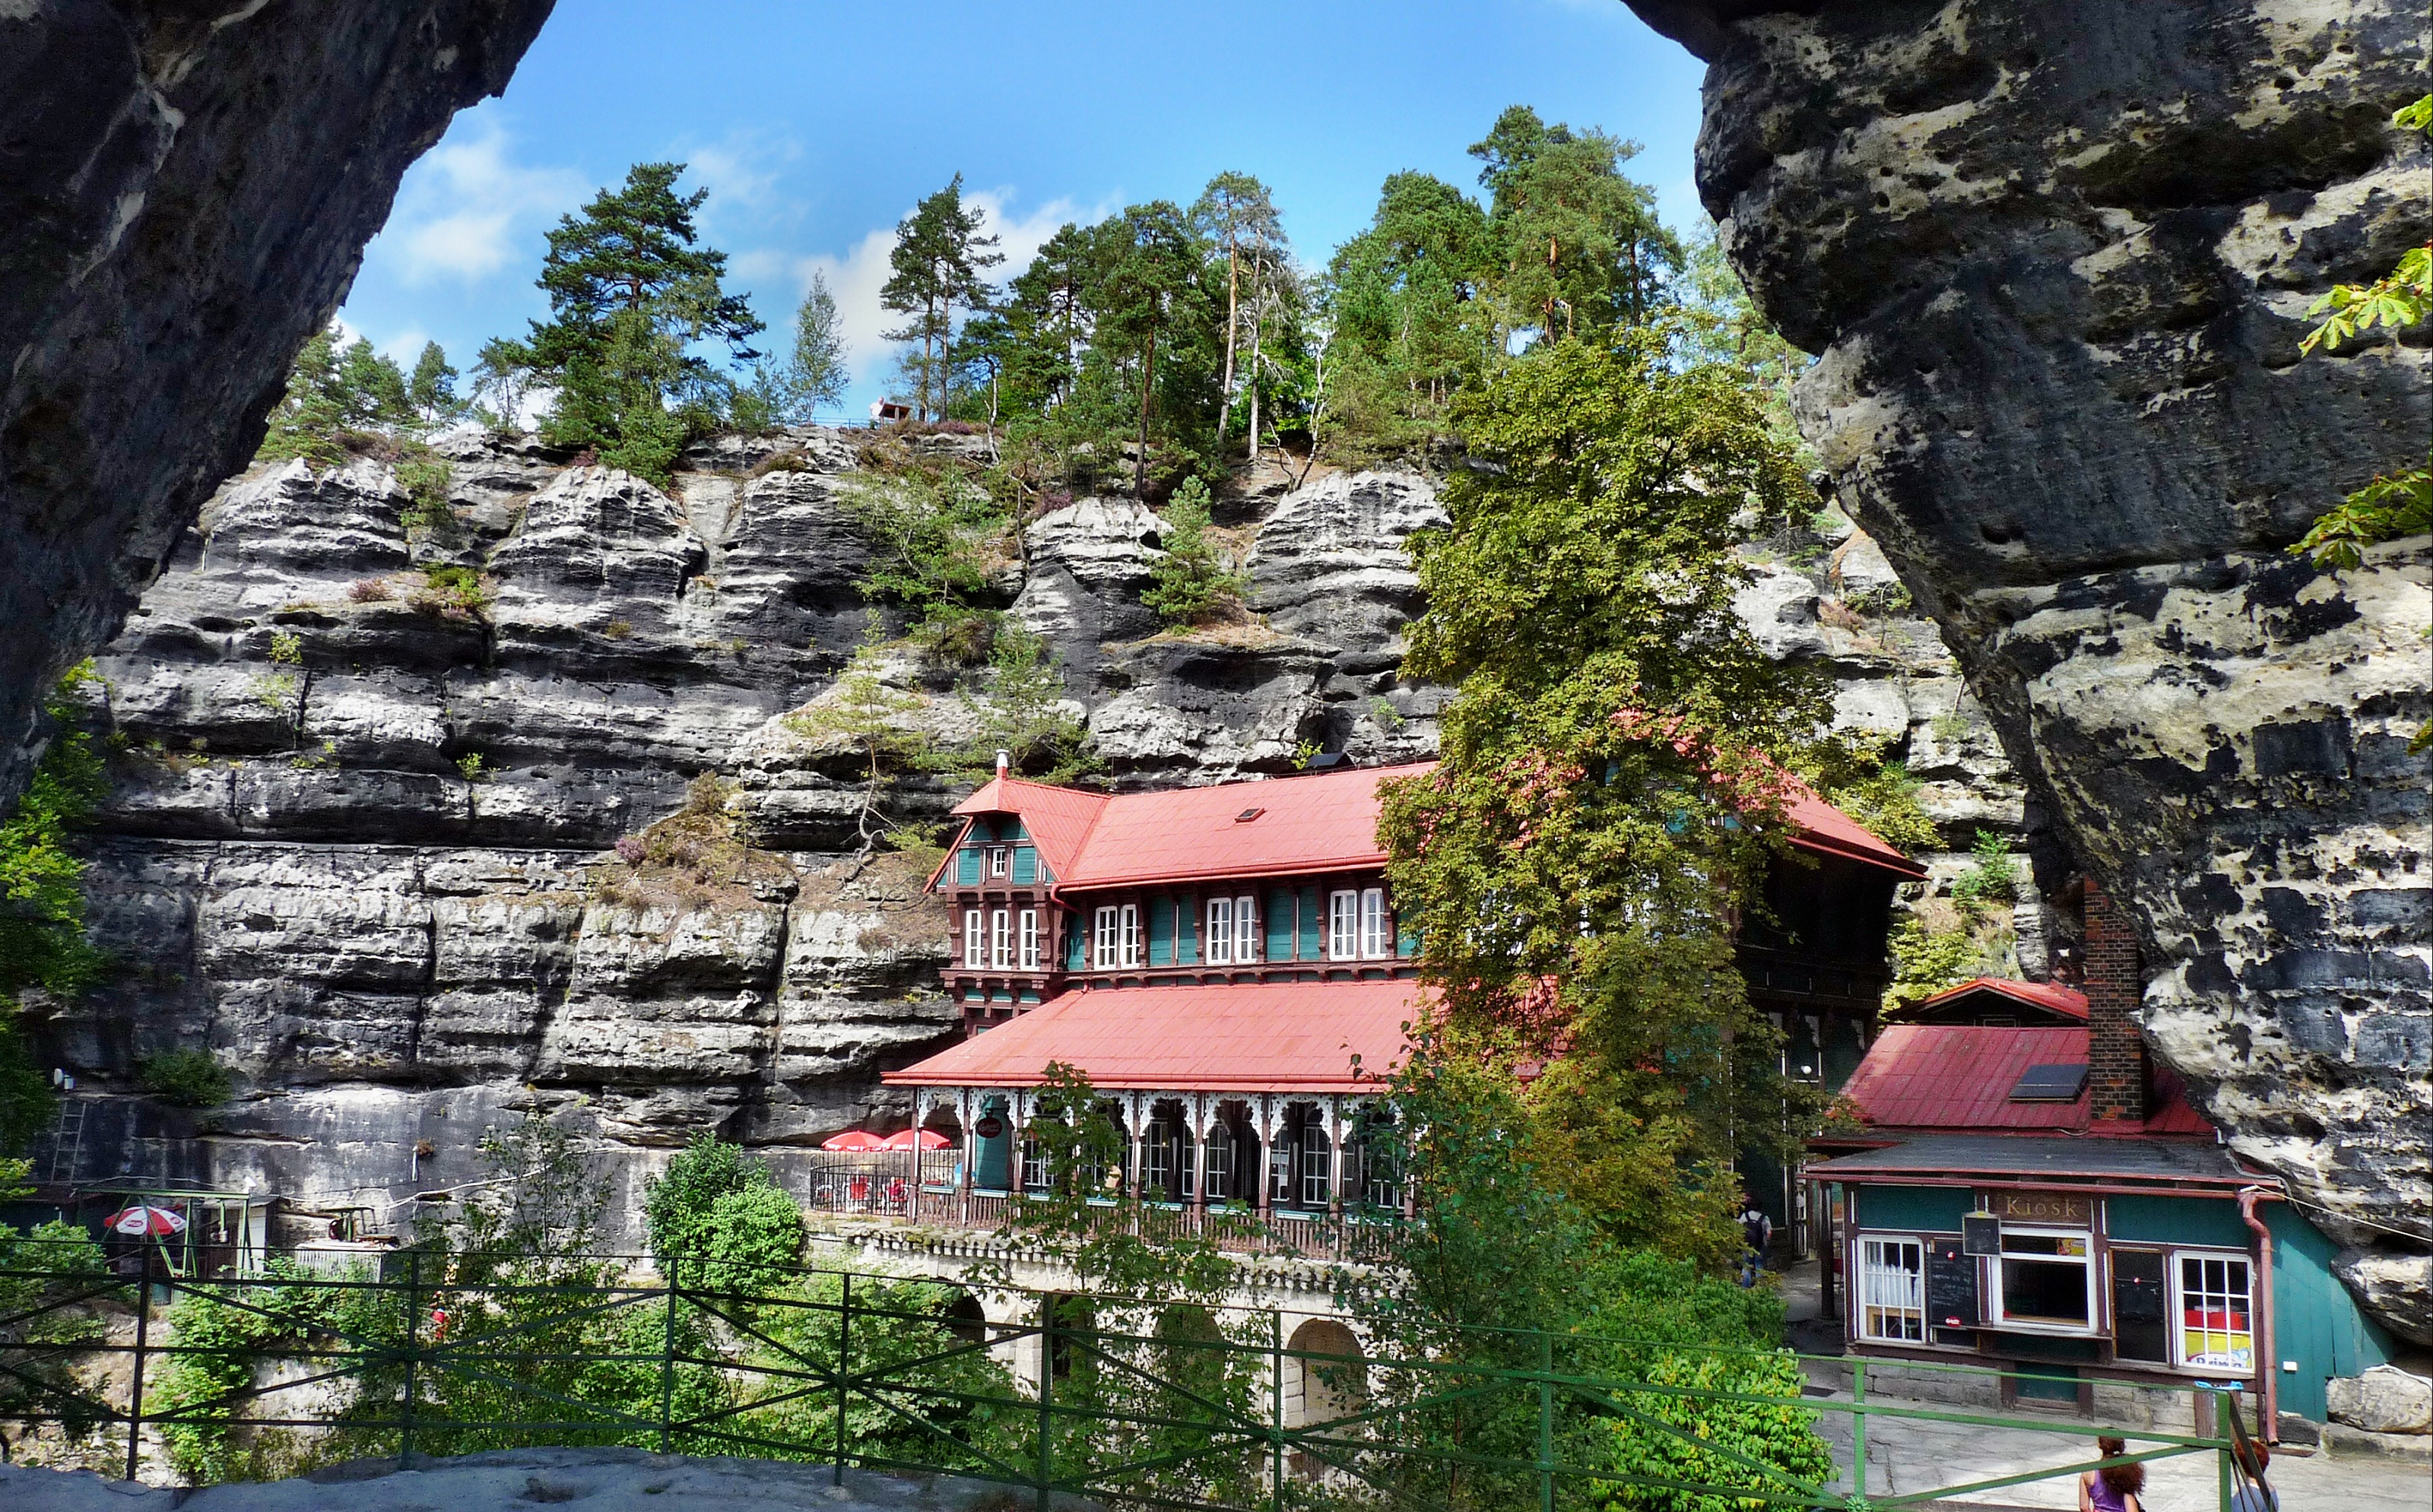
tree, rock, mountain, house, town, mountain range, vacation, travel, village, cottage, tourism, climb, ruins, monastery, estate, gastronomy, inn, economy, tavern, praebischtor